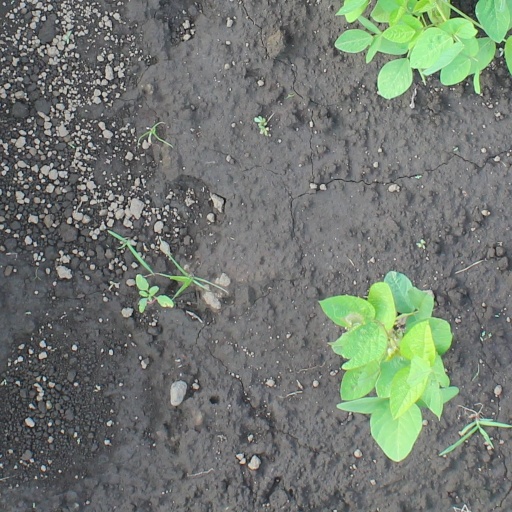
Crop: soybean